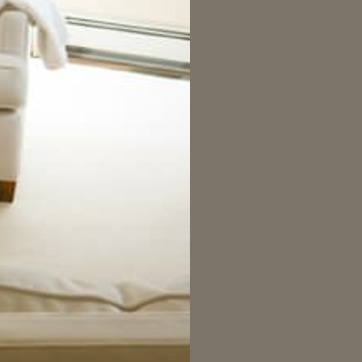
Material: carpet